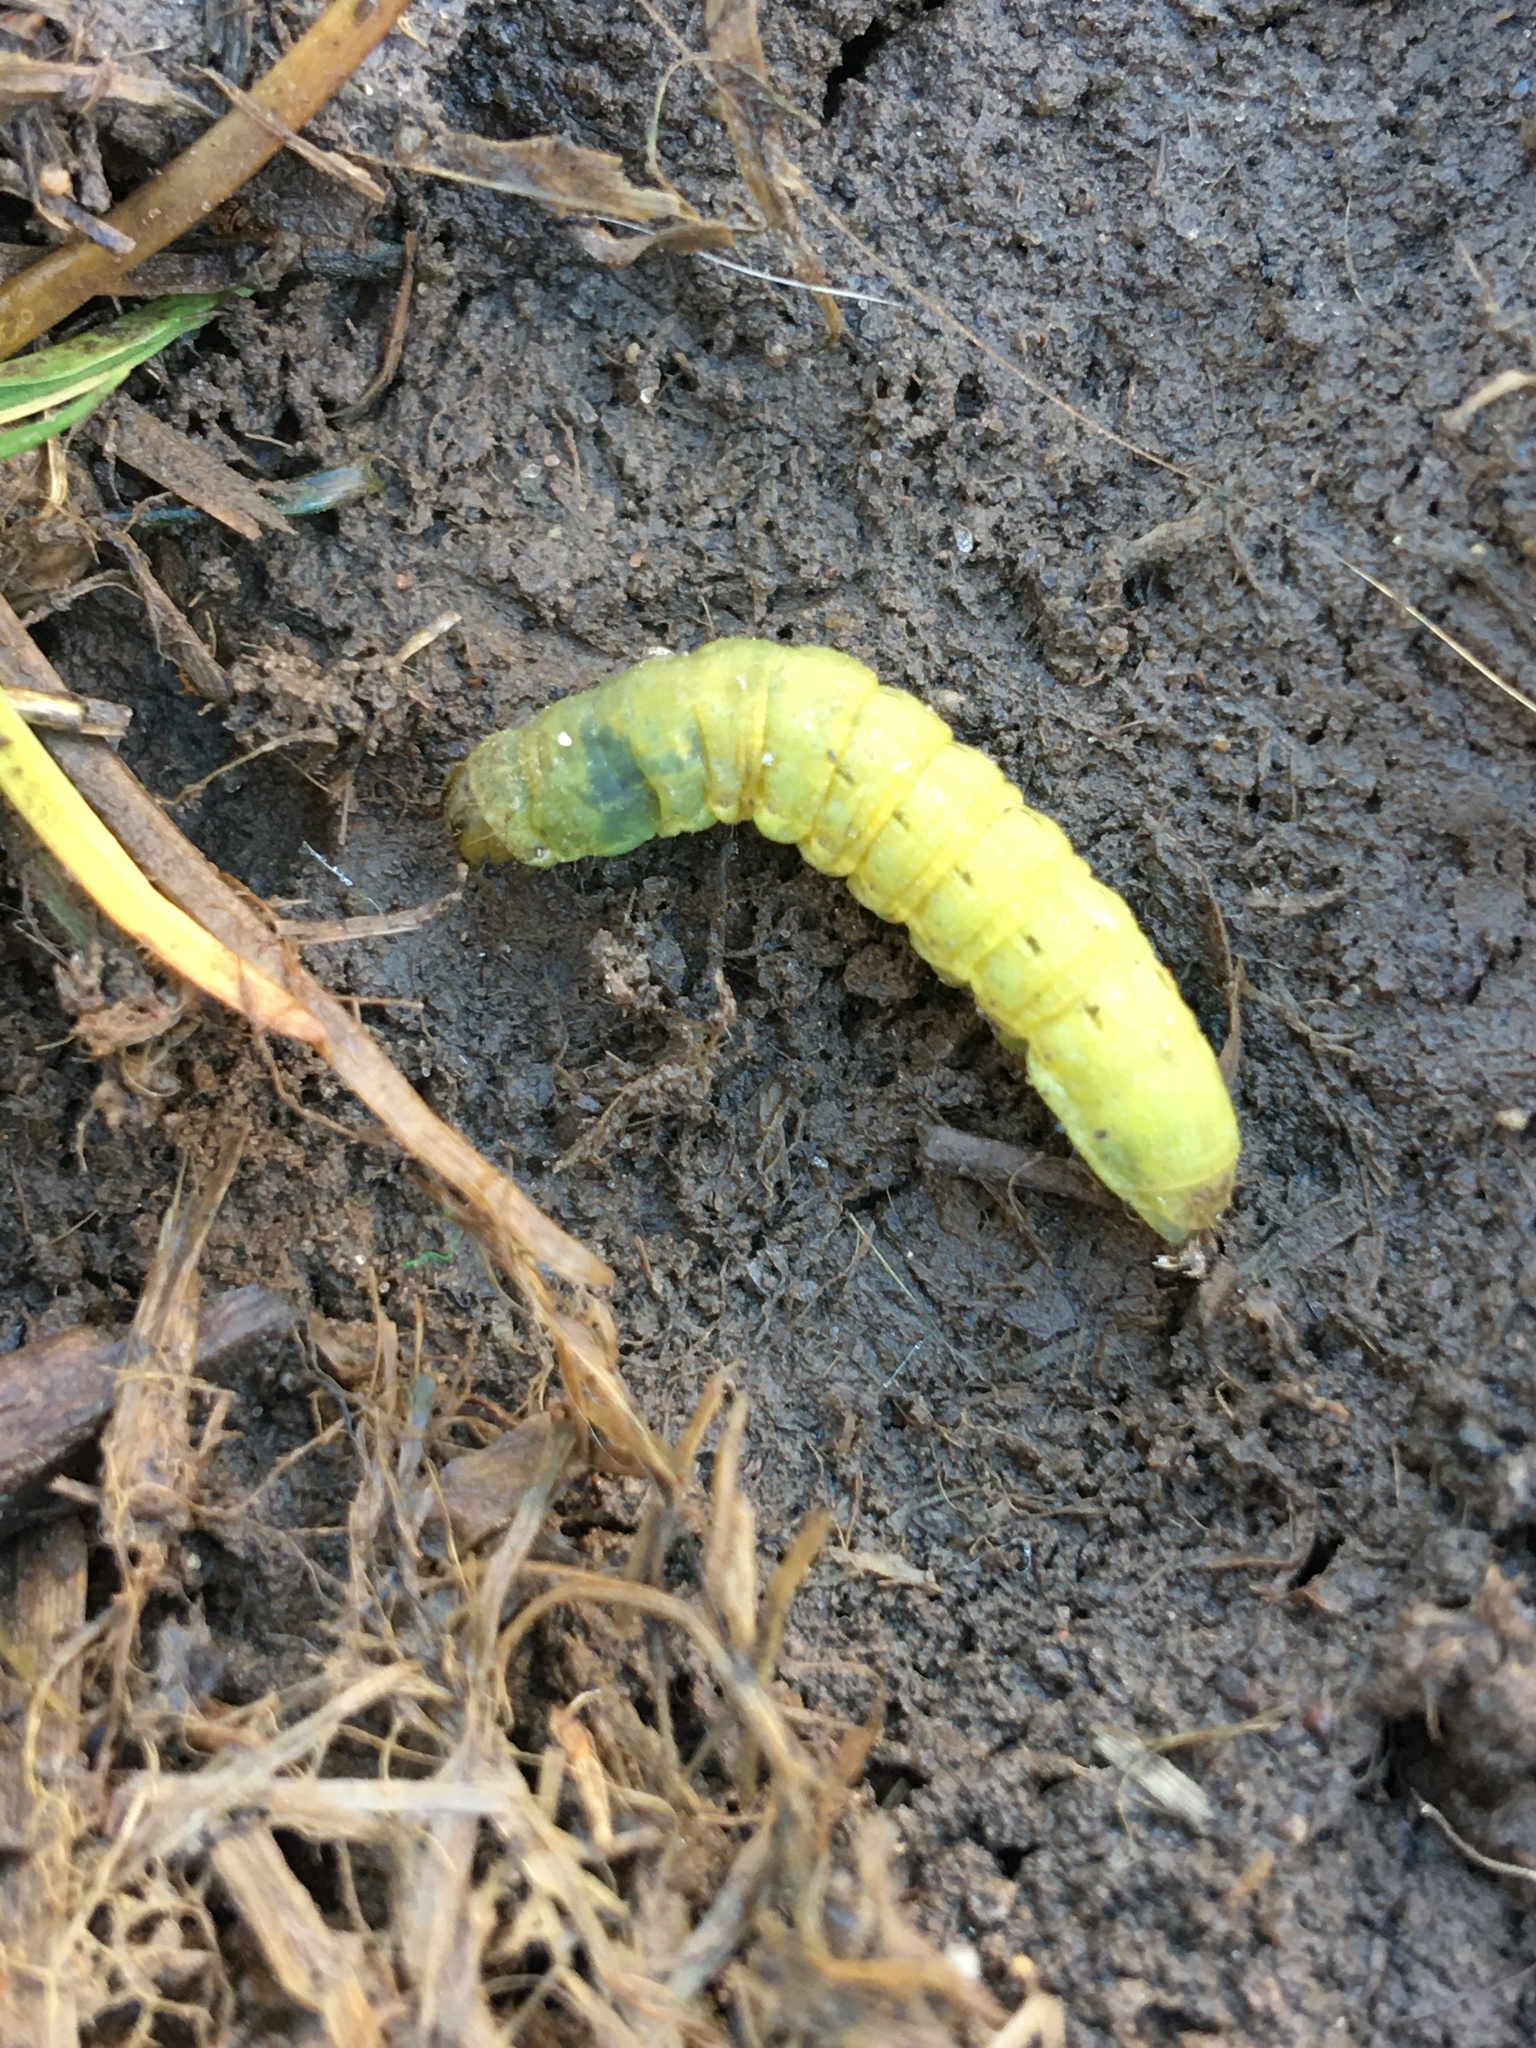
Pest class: cutworms